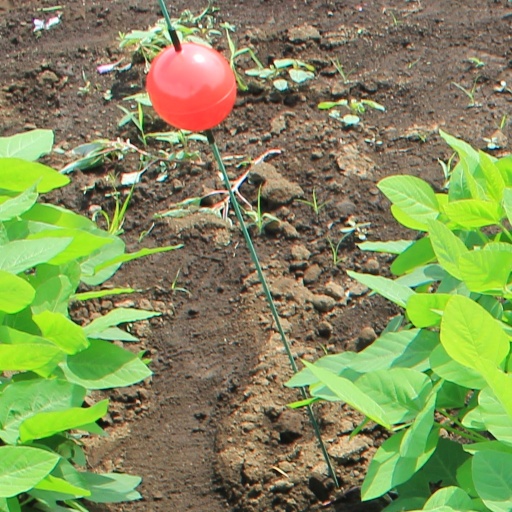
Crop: soybean